Economy of Maharashtra

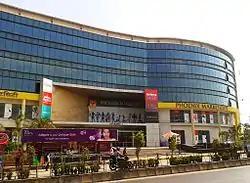
A Phoenix Marketcity mall in Kurla, Mumbai

Maharashtra is the leading Indian state for many Creative industries including advertising, architecture, art, crafts, design, fashion, film, music, performing arts, publishing, R&D, software, toys and games, TV and radio, and video games.